Arja (theatre)

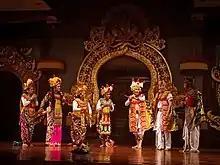
"Arja" performance in 2020

Arja, also known as Balinese opera, is a popular form of Balinese theatre which combines elements of opera, dance, and drama. It was created in 1825 for the funeral of a Balinese prince. In the beginning, it had an all-male cast, but since the 20th century, all performers (including those playing men) have been women.